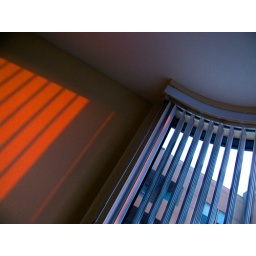
The setting sun shone red in my window through the ashy smokey air - what an amazing color!